Garner State Park

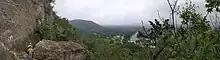
Panoramic outlook from the north side of Mount Ol' Baldy, overlooking the Frio River.

The area has rich vegetation due to the canyons angles from southeast to southwest as well as prevailing winds which cool and moisten the area.